Ron Rinehart

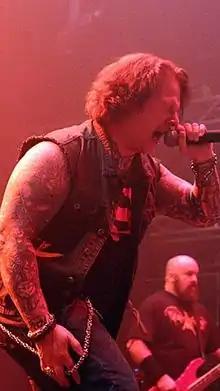
Rinehart performing live with Dark Angel in 2014

Ron Rinehart (born January 25, 1965) is an American thrash metal vocalist. He is the lead singer for the American thrash metal band Dark Angel from 1987 (after the departure of previous vocalist Don Doty) until the band's dissolution in 1992, and again from 2002 to 2005, when they were reunited. In October 2013, Dark Angel announced another reunion, again featuring Rinehart.